19th Infantry Division (India)

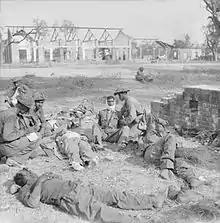
Casualties of the 19th Indian Division being treated in Mandalay, March 1945.

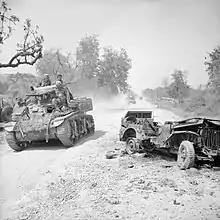
Stuart tank of 19th Indian Division passes a destroyed jeep on the outskirts of Mandalay shortly after the fall of Fort Dufferin, 19 March 1945.

After short periods under the command of Major General Geoffry Scoones and Douglas Stuart the division in October 1942 came under the command Major General Thomas Wynford Rees, who was to become GOC until December 1945. The division spent an extended period on internal security duties and in training before being committed to the Fourteenth Army, commanded by Lieutenant General Sir William J. "Bill" Slim, on the Burma front in July 1944. From October the division concentrated on the Imphal plain under IV Corps and from November its brigades were involved in operations on the Chindwin River advancing to establish contact with the British 36th Infantry Division advancing from the north on their left. Concentrating once more at Sinlamaung the division came under Indian XXXIII Corps, and played the major role in the capture of Mandalay which was completed on 20 March. Transferred to IV Corps, it guarded the Fourteenth Army's lines of communication and mounted an offensive towards Mawchi, in the Kayah State.